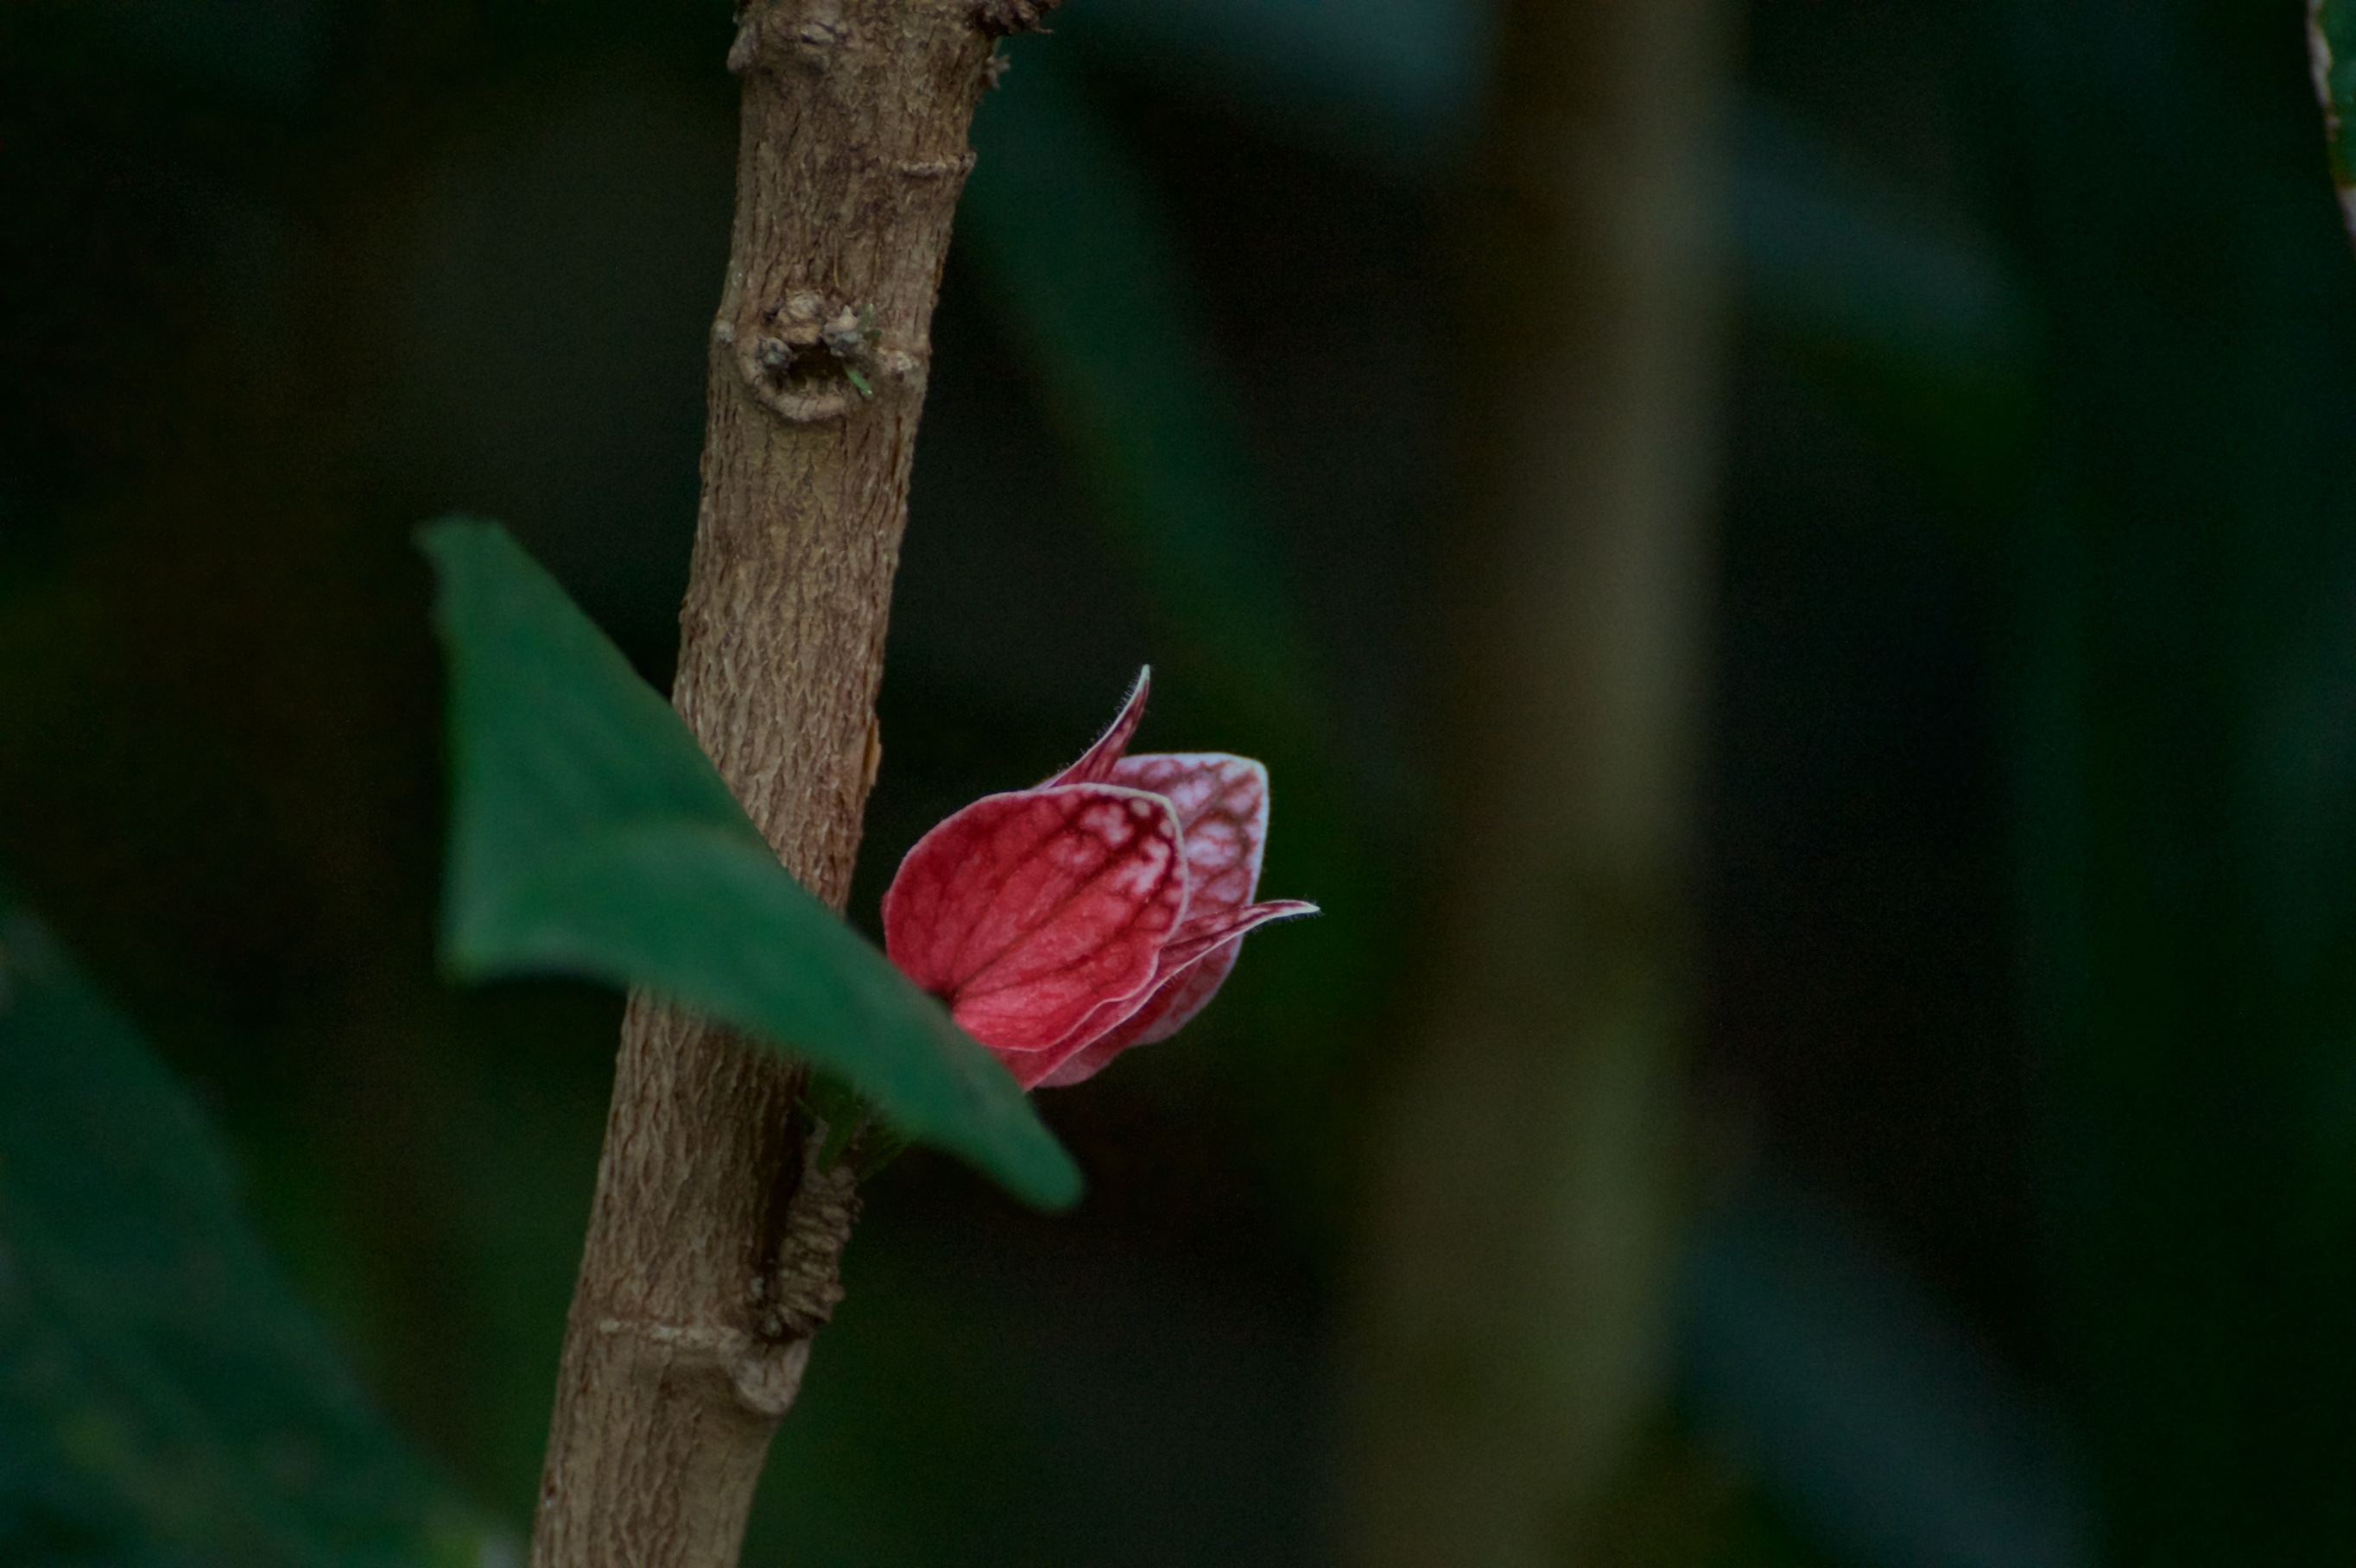
tree, nature, forest, branch, blossom, plant, photography, leaf, flower, atmosphere, dark, green, red, tropical, insect, darkness, botany, pink, close, flora, fauna, invertebrate, close up, weird, gloomy, exotic, bud, mood, macro photography, plant stem